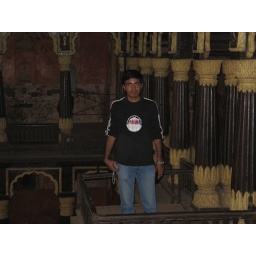
Basu standing on the same balcony where Tipu Sultan held court at his summer palace in Bangalore.